Kallmann syndrome

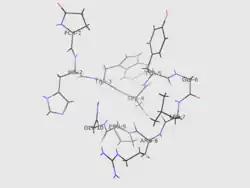
The structure of GNRH1(from )

To date at least 25 different genes have been implicated in causing Kallmann syndrome or other forms of hypogonadotropic hypogonadism through a disruption in the production or activity of GnRH (37). These genes involved cover all forms of inheritance and no one gene defect has been shown to be common to all cases which makes genetic testing and inheritance prediction difficult.